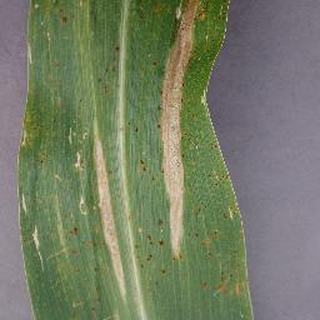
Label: corn_northern_leaf_blight